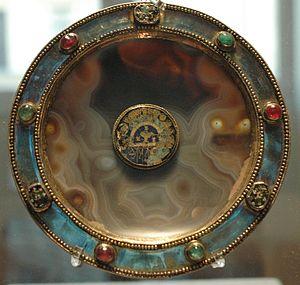
Patène en pierre dure
Le jaspe est une roche sédimentaire contenant de 80 à 95 % de silice, souvent classée avec les quartz microcristallins mais qui peut aussi contenir de l'argile.